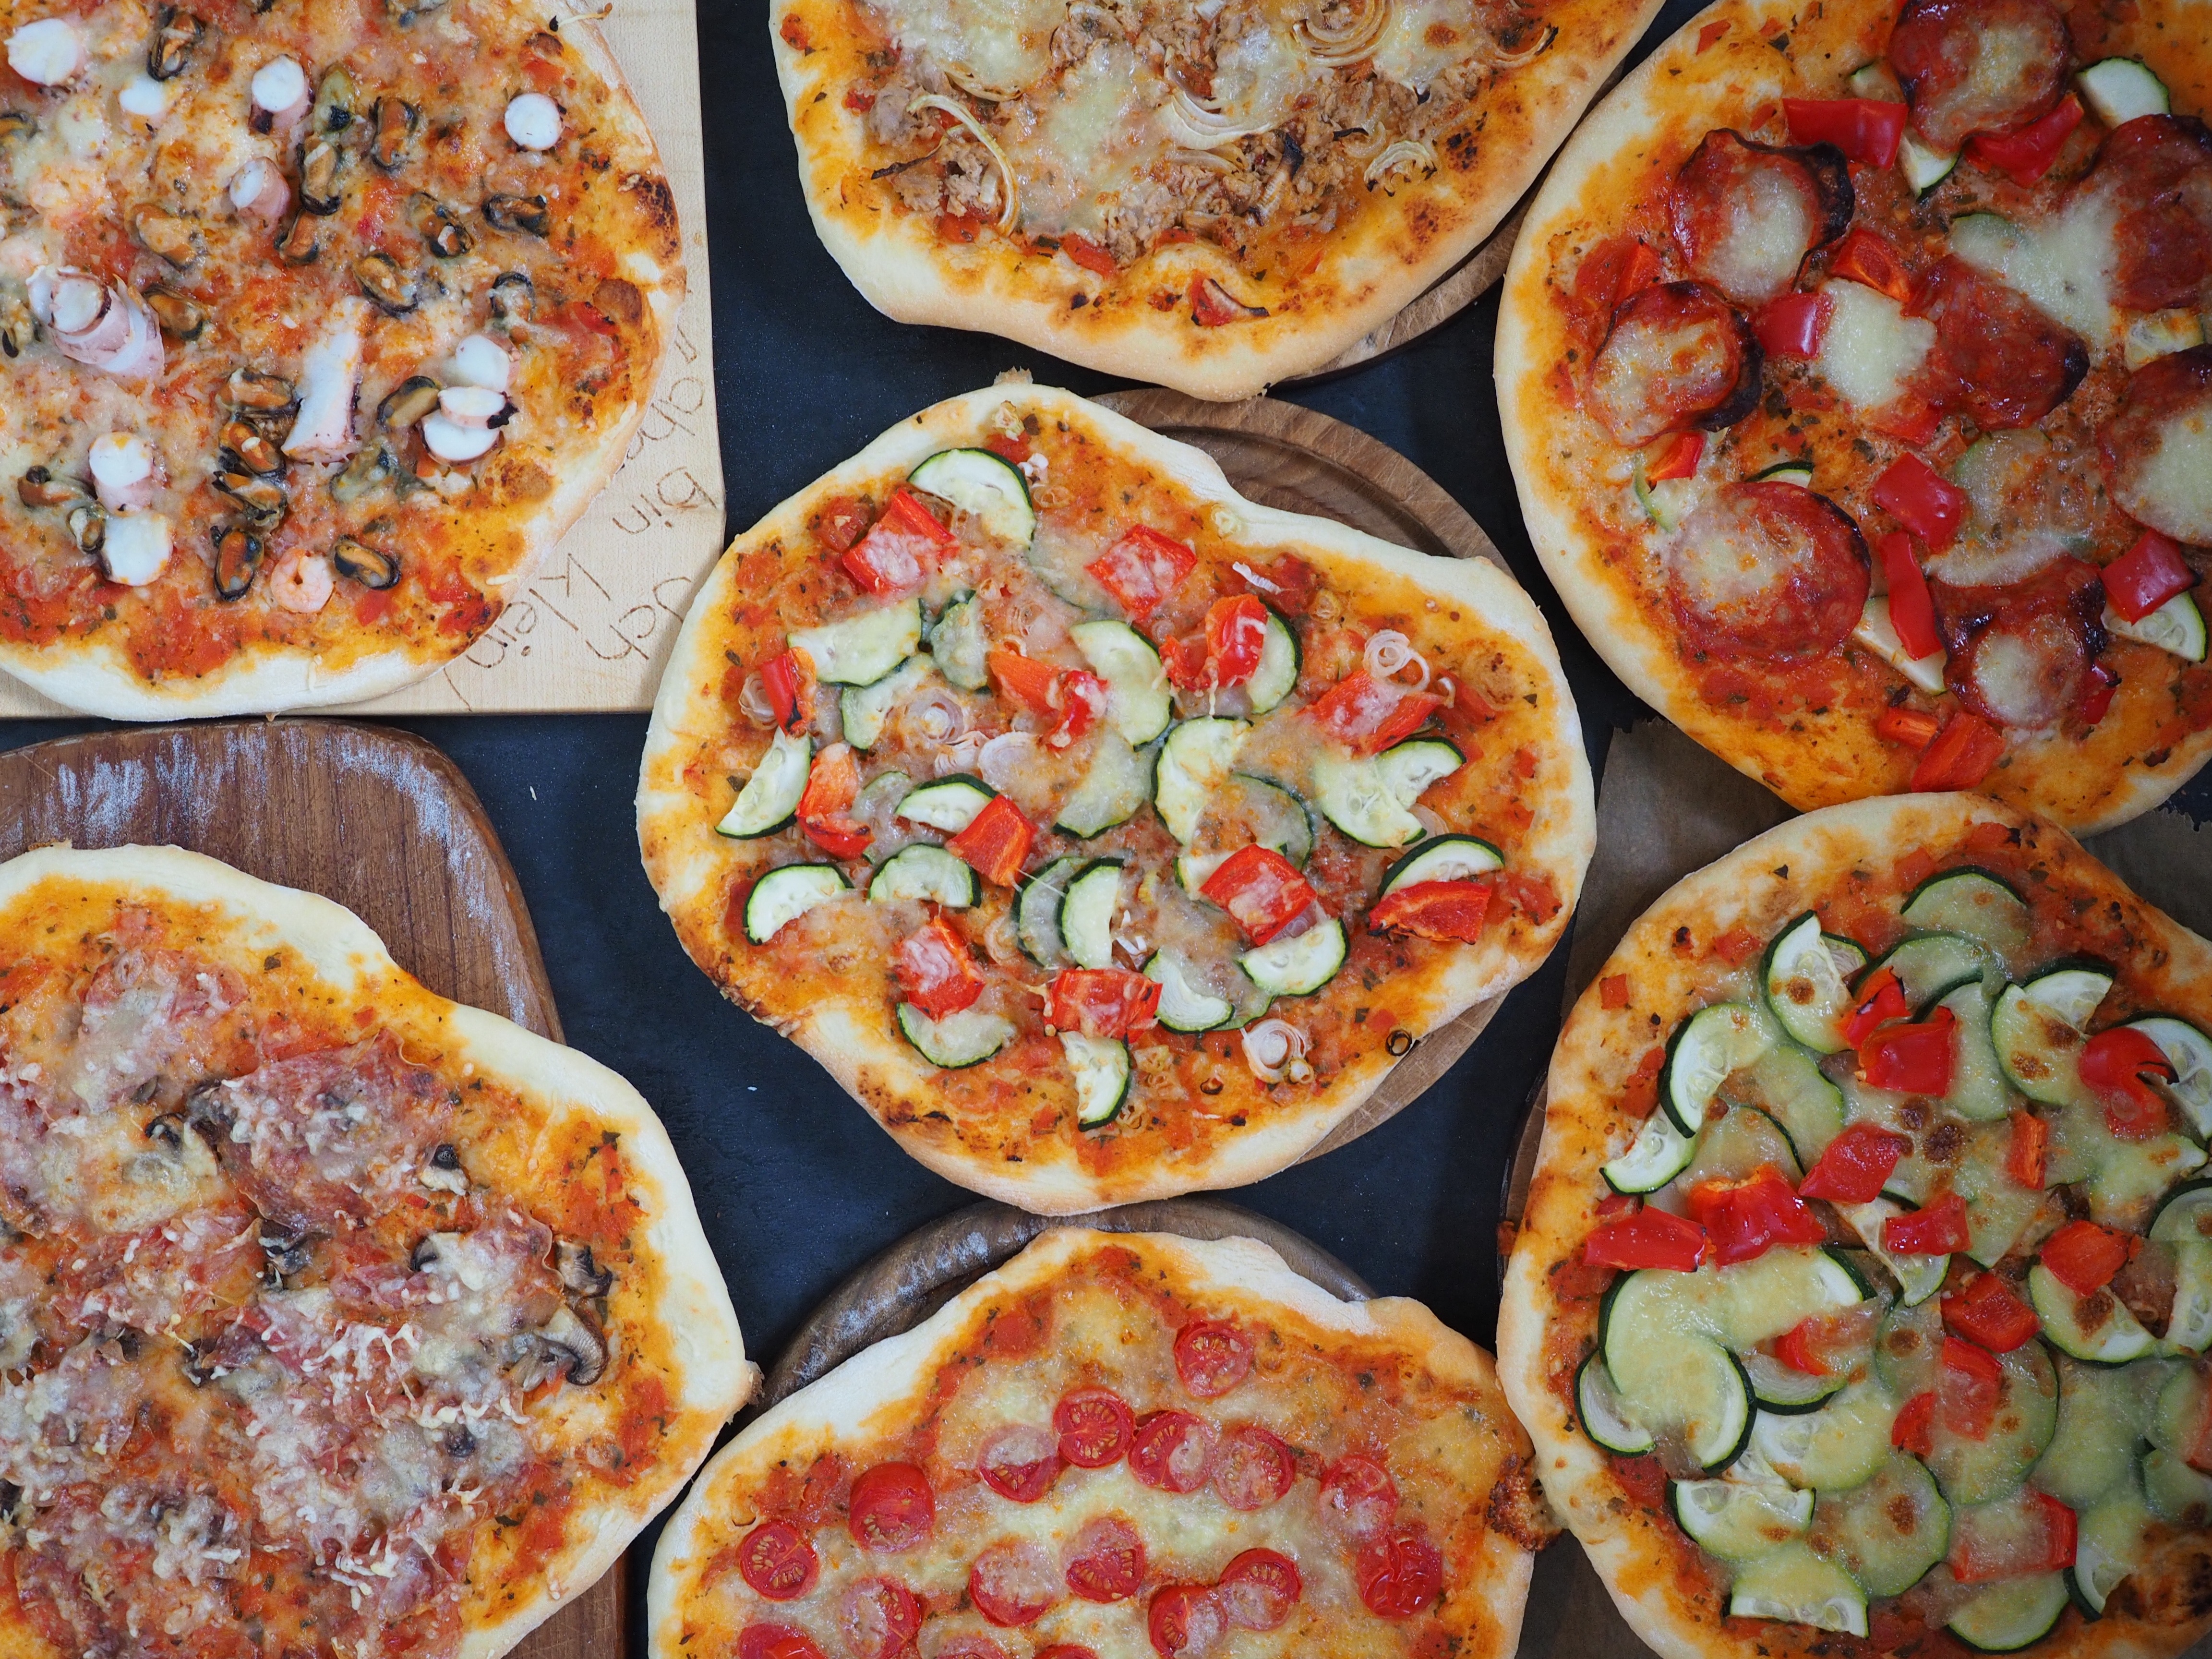
dish, meal, food, produce, kitchen, dessert, eat, lunch, cuisine, delicious, preparation, pizza, cheese, cook, salami, pepperoni, bake, nutrition, tomatoes, zucchini, italian, benefit from, ham, baked goods, pizza topping, bake pizza, italian food, pizza cheese, bake your own, wood fired pizzas, european food, sicilian pizza, pizzas